Here This Christmas

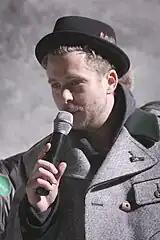
A color photograph of American musician Ryan Tedder performing live into a microphone.

Musically, "Here This Christmas" is an upbeat and "cheery" Christmas song. It utilizes a "skipping drum groove" and features sounds created by various strings, horns, and bells. According to Cathy Padilla from "Community Magazine", the song is an "upbeat tune with a toe-tapping beat of sleigh bells" and she attributed this to the song's creative team, which she called impressive. A contributor to "Billboard" called the song sunny. Despite it taking just one day, the recording process of "Here This Christmas" was "difficult" for Stefani, who commented that Tedder's work on the song required her to sing with a strong vocal range. Because she considered it demanding, she joked that the song would be better suited for "The Voice" contestants.